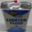
Label: can